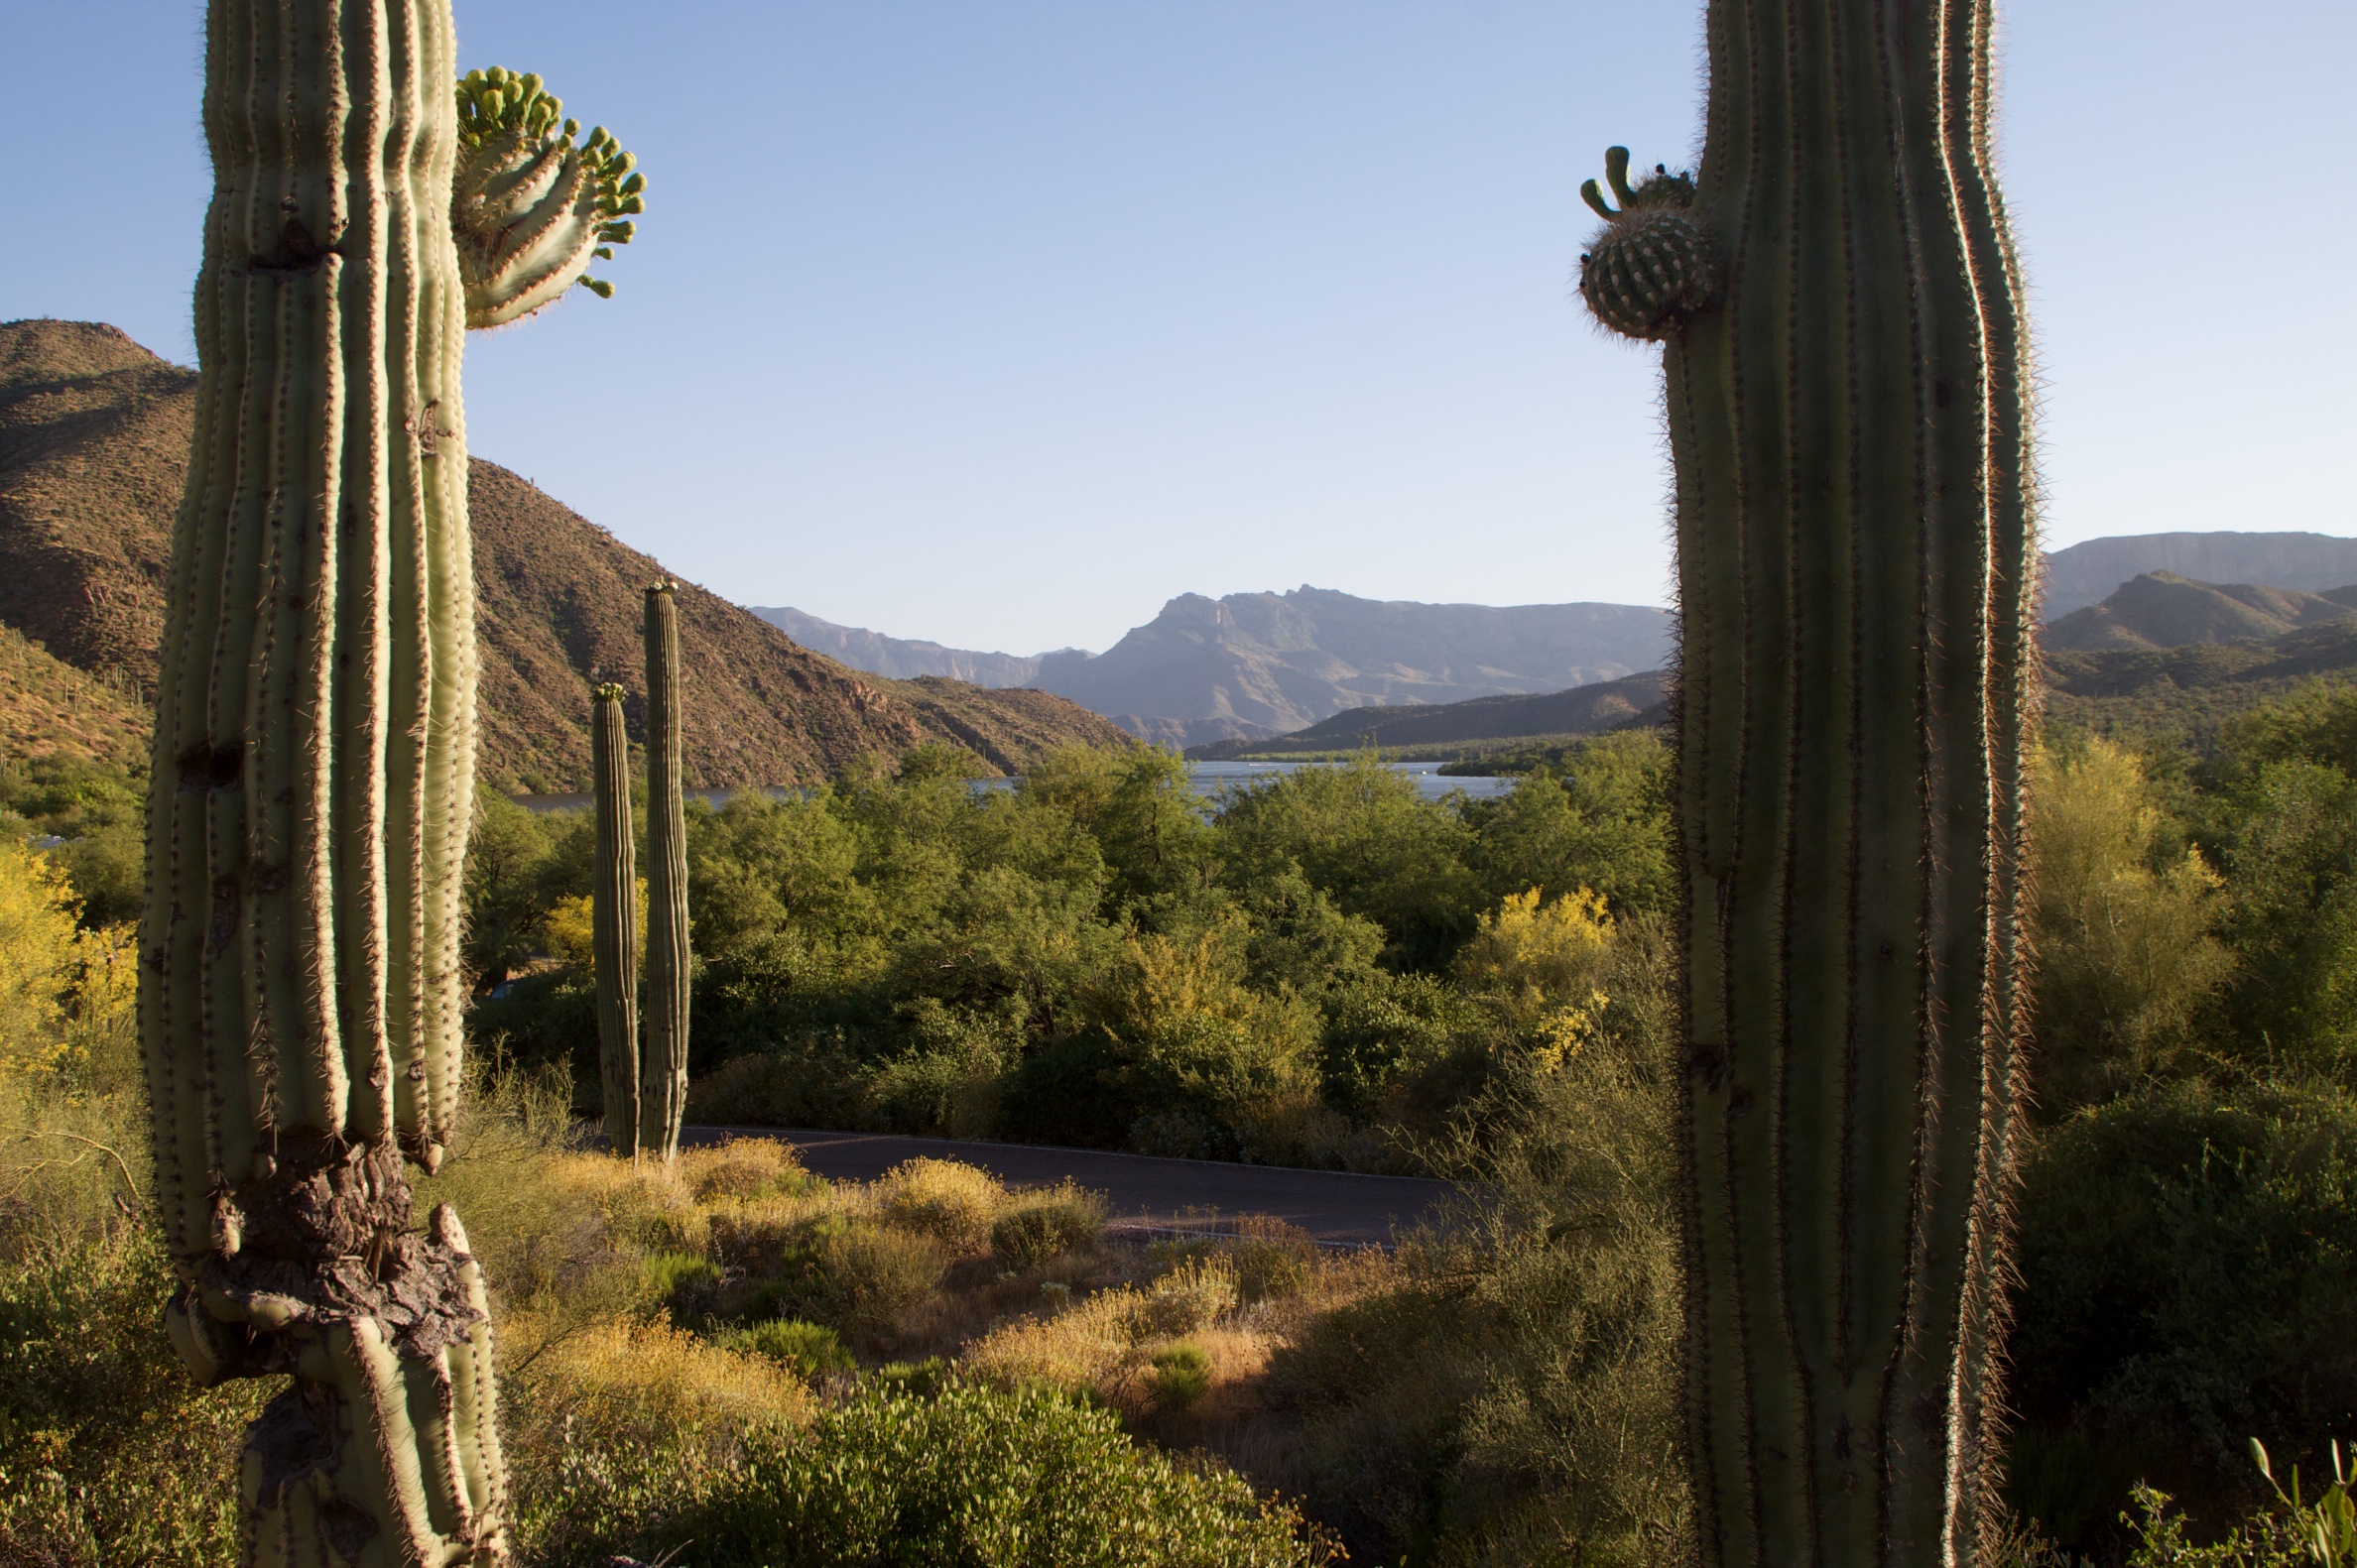
landscape, tree, nature, forest, wilderness, mountain, cactus, plant, flower, lake, valley, natural environment, woody plant, land plant